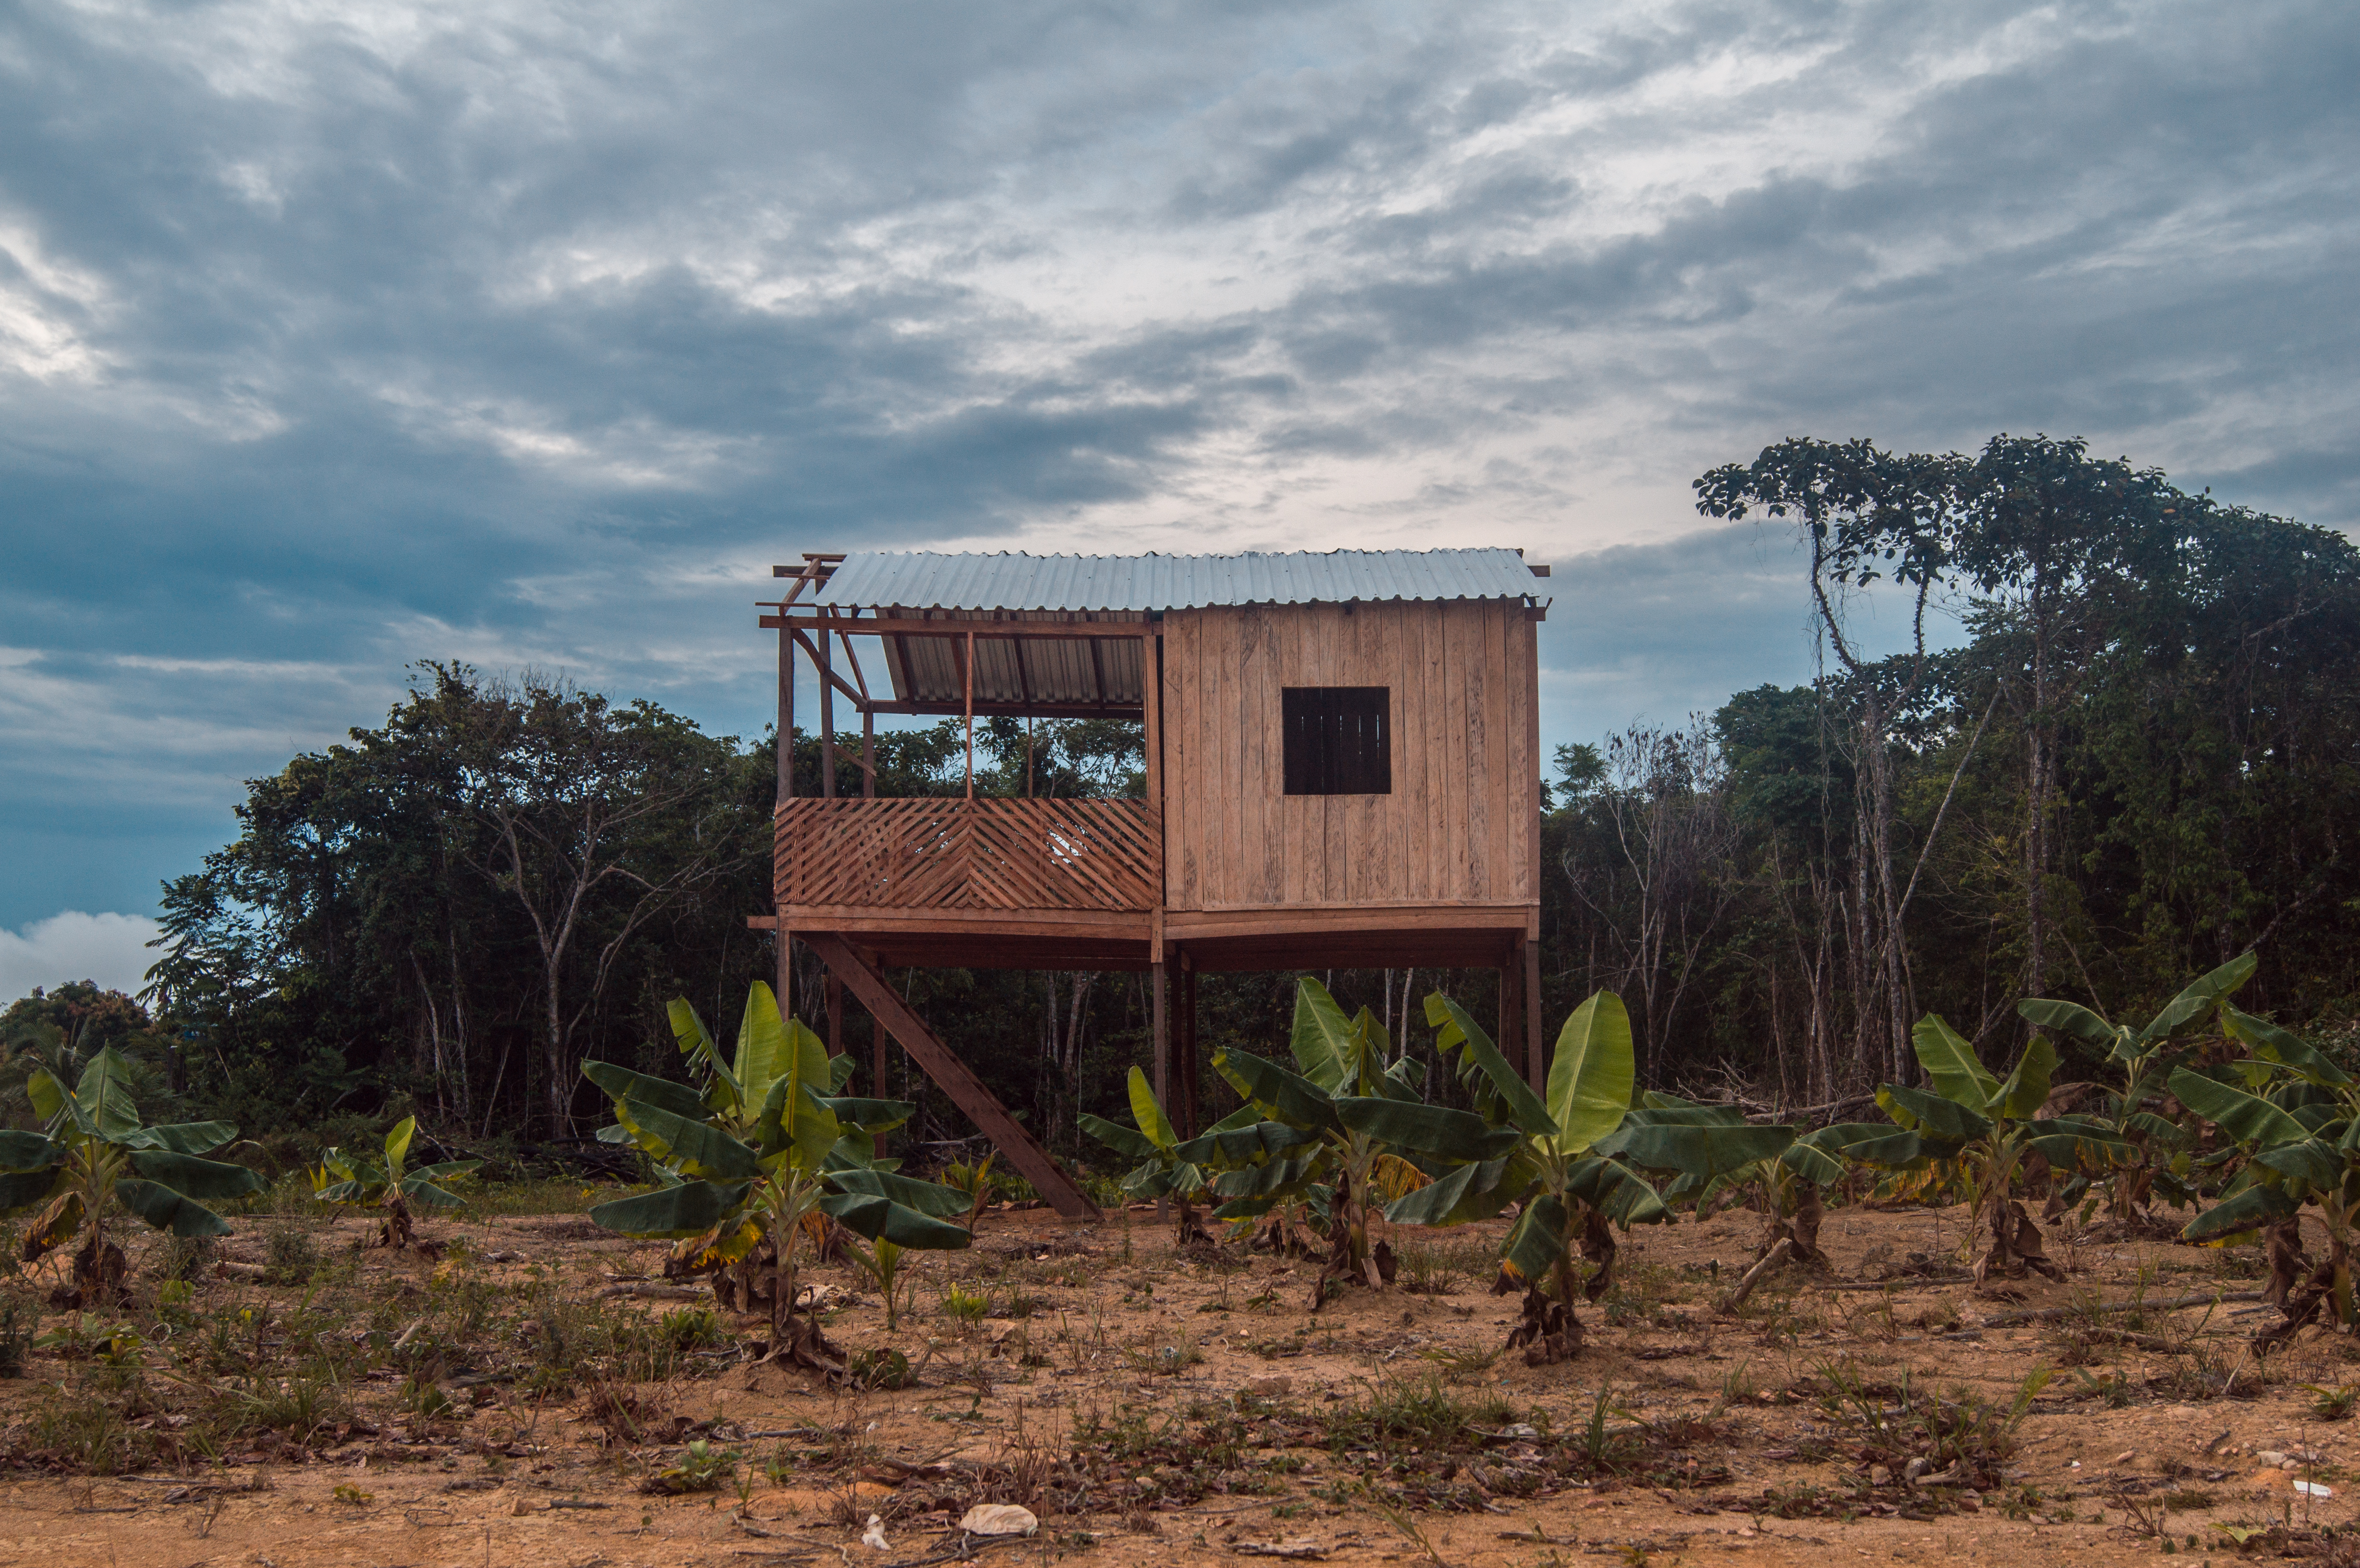
house, manaus, amazonas, sky, shack, rural area, tree, home, land lot, adaptation, hill station, landscape, building, plant community, cloud, plant, soil, jungle, hill, plantation, roof, hut, road